Annandale, Virginia

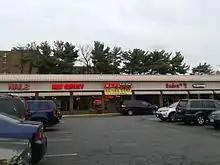
Annandale has several Korean businesses

There were 13,882 households, out of which 31.2% had children under the age of 18 living with them, 48.7% were married couples living together, 13.7% had a female householder with no husband present, and 31.9% were non-families. 22.9% of all households were made up of individuals, and 10.9% had someone living alone who was 65 years of age or older. The average household size was 3.09, and the average family size was 3.55.